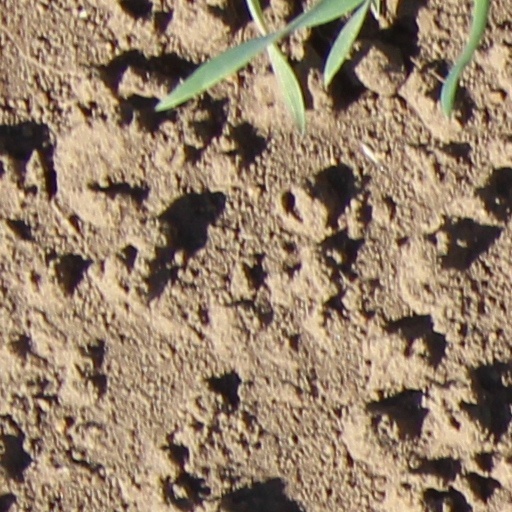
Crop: wheat